Enterovirus

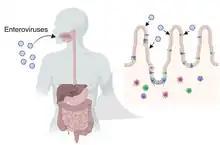
Enteroviruses generally infect by the fecal–oral route and target the gastrointestinal epithelium early during their life cycle. They can also infect by the respiratory tract as in the case of enterovirus D68 and rhinoviruses.

Enteroviruses cause a wide range of symptoms, and while their long list of signs and symptoms should put them on the differential diagnosis list of many illnesses, they often go unnoticed. Enteroviruses can cause anything from rashes in small children, to summer colds, to encephalitis, to blurred vision, to pericarditis. Enteroviral infections have a great range in presentation and seriousness. Non polio enteroviruses cause 10–15 million infections and tens of thousands of hospitalizations in the US each year. Enteroviruses can be identified through cell culture or PCR assay, collected from fecal or respiratory specimens. Below are common enterovirus related diseases, including poliomyelitis.